The Sting of the Lash

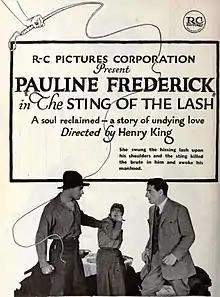
Advertisement

The Sting of the Lash is a 1921 American silent drama film directed by Henry King and starring Pauline Frederick, Clyde Fillmore, and Lawson Butt.